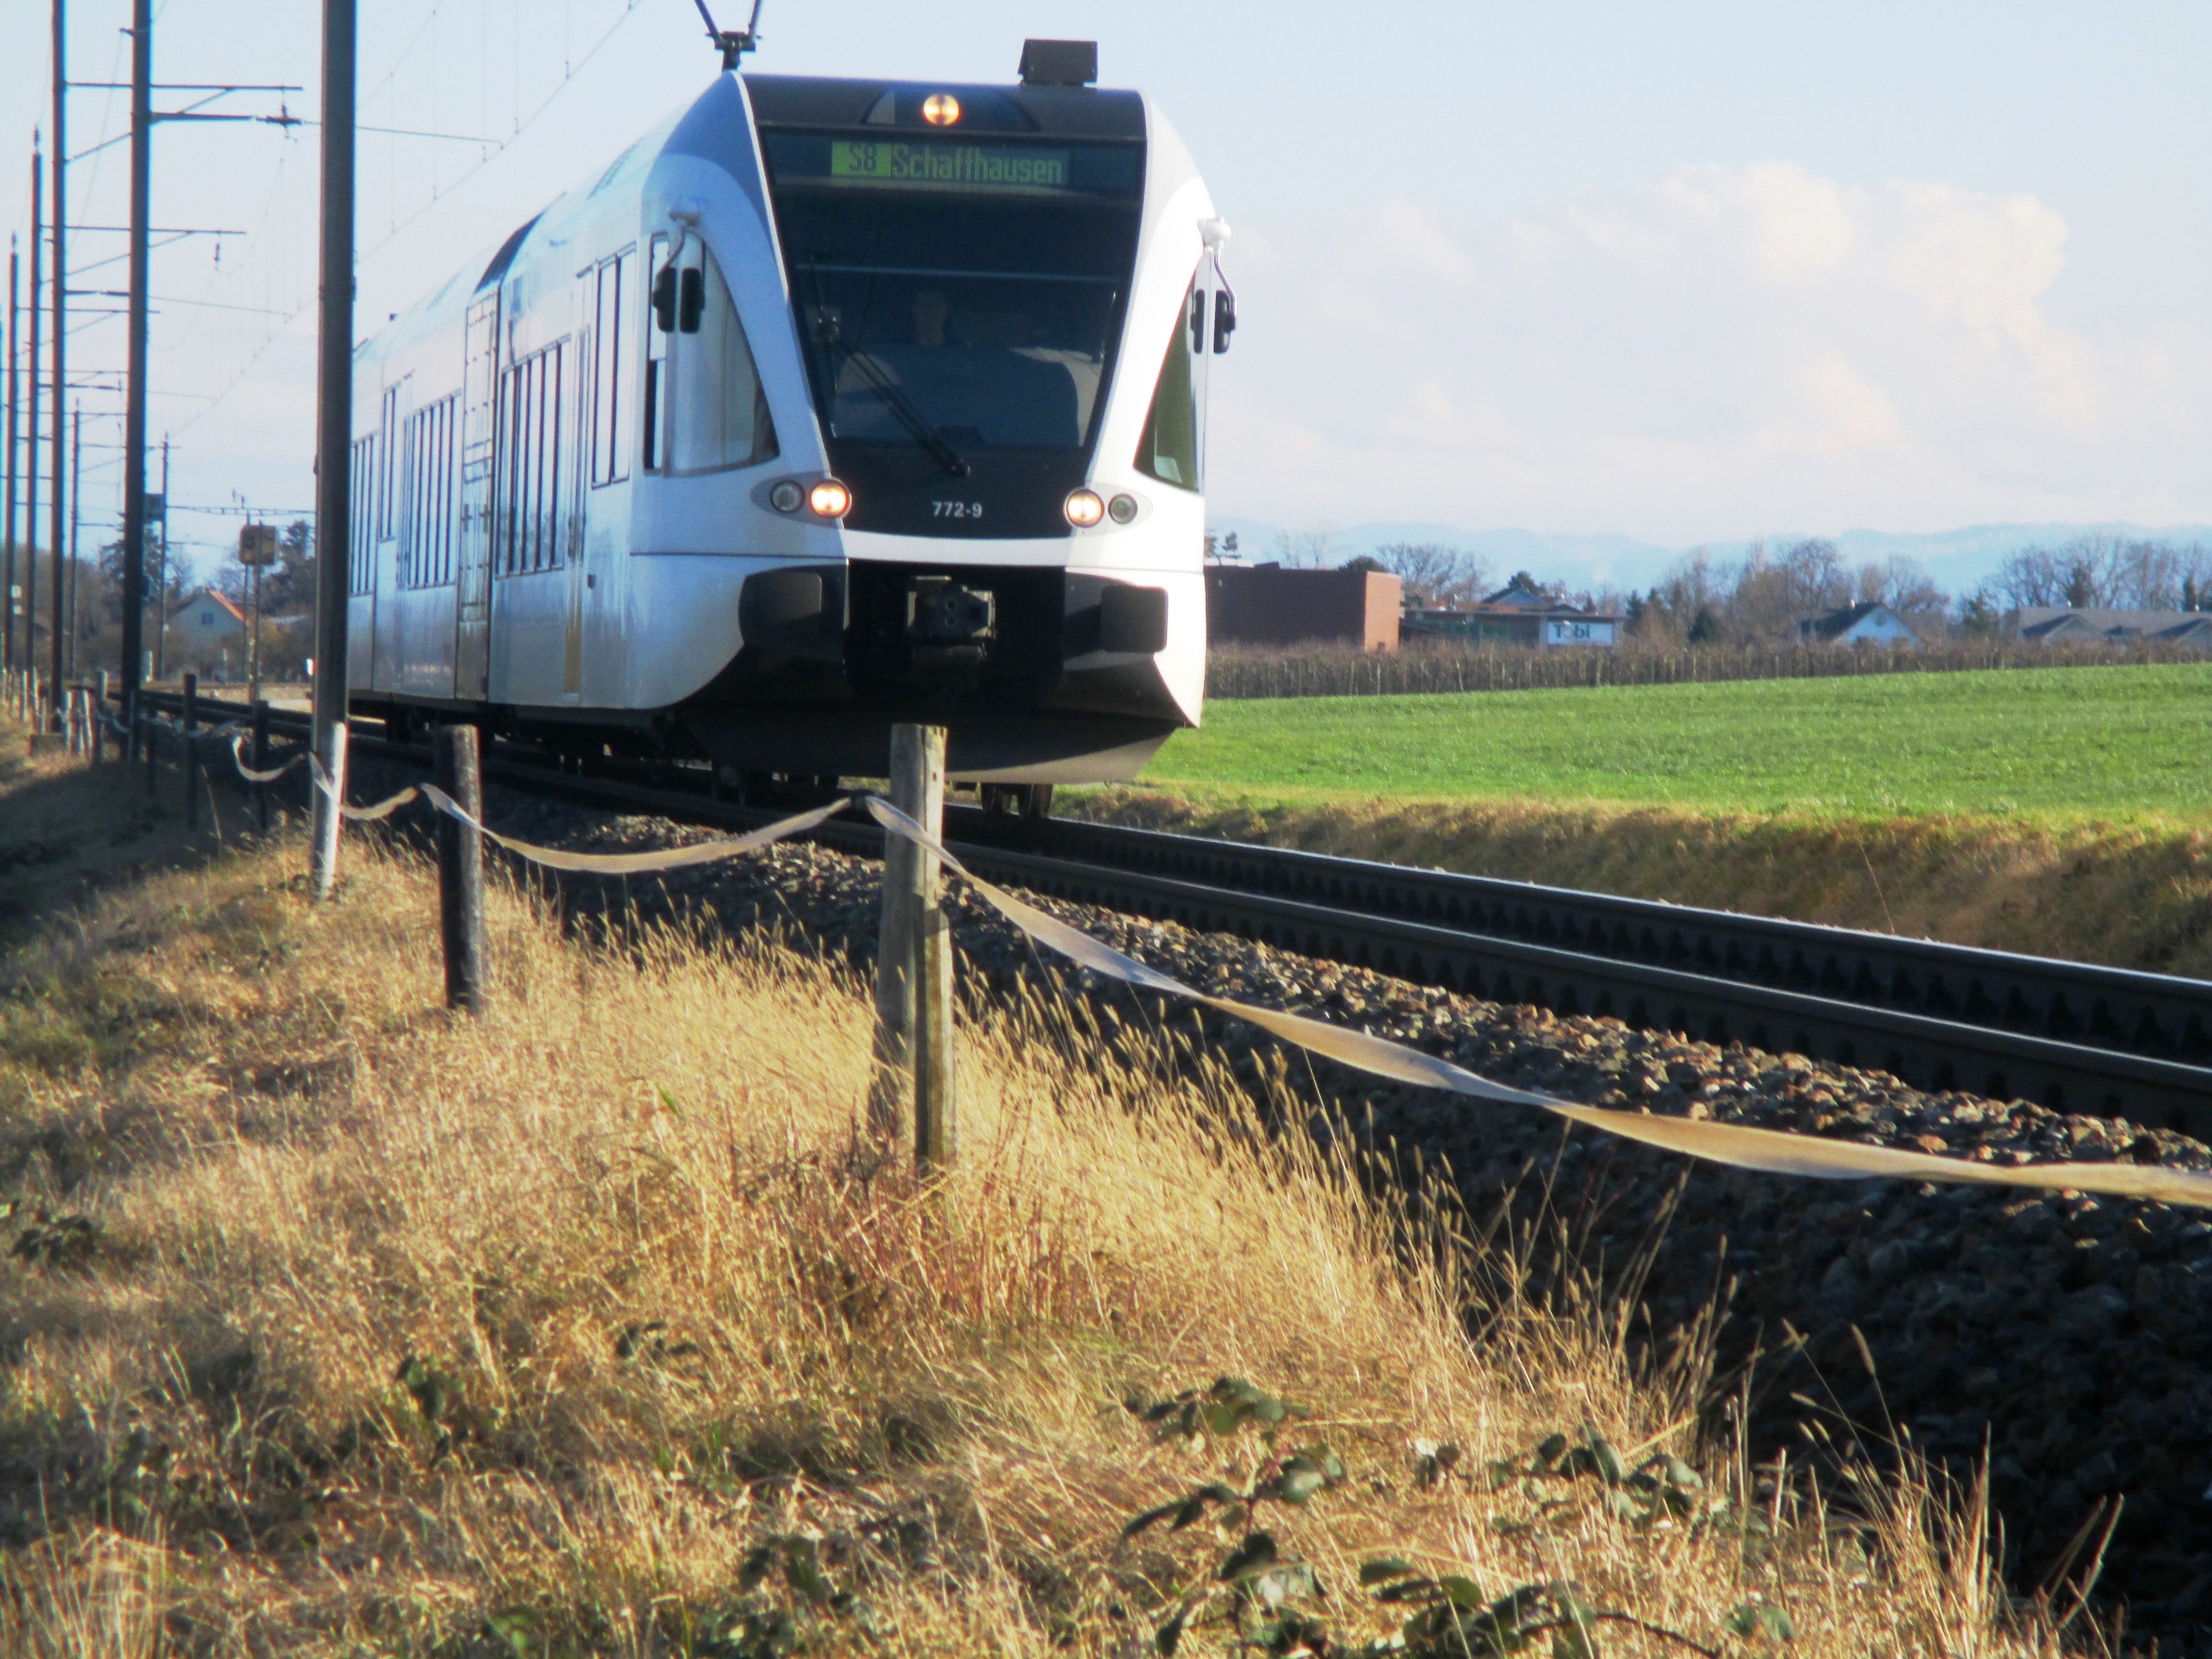
track, railway, train, transport, vehicle, exit, locomotive, background, switzerland, rail transport, tgv, regional train, train driver, thurgau, rolling stock, railroad car, high speed rail, altnau